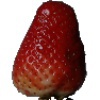
Label: Strawberry 1